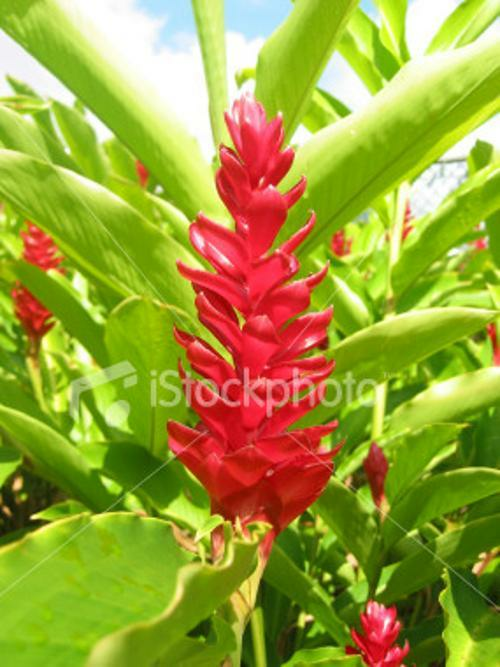
Flower: red ginger